Solus (typeface)

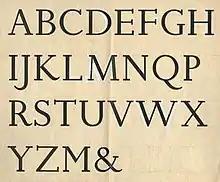
Eric Gill's artwork for the capitals of Solus, showing an alternative 'M' at bottom right similar to that of Gill Sans.

Solus is a serif typeface that was designed by English sculptor and stonemason Eric Gill for the British Monotype Corporation and released in 1929.